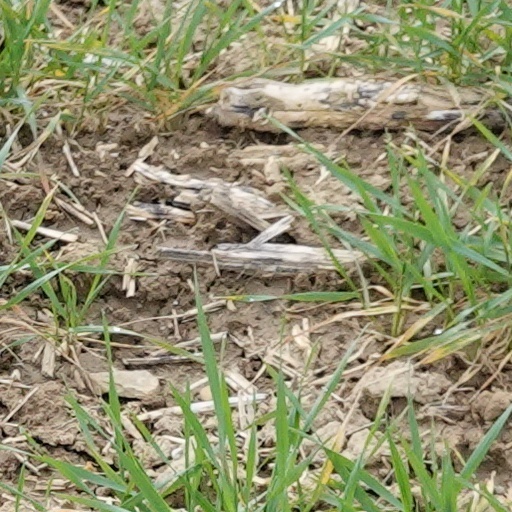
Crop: wheat